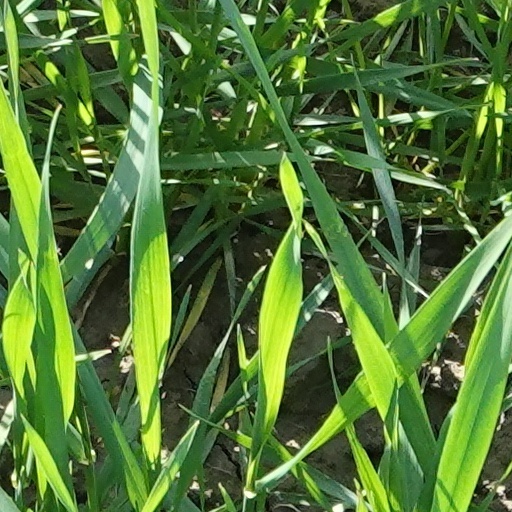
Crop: wheat